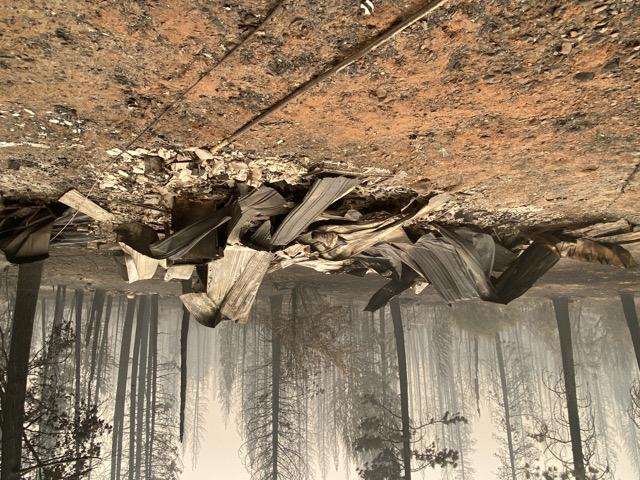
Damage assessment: destroyed